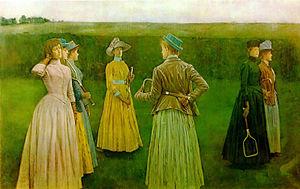
Le Portrait de Marguerite Khnopff est une huile sur toile peinte en 1887 par le symboliste belge Fernand Khnopff. La toile mesure 96 × 74,5 cm. Il s’agit du portrait de la sœur du peintre, Marguerite. Acquis par le Fonds du Patrimoine de la Fondation Roi Baudouin, le tableau est mis en dépôt aux Musées royaux des beaux-arts de Belgique à Bruxelles.